Andrew Burn (professor)

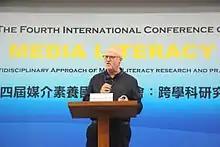
Burn addressing the International Media Literacy conference, Hong Kong, 2015

Andrew Burn (born 1954) is an English professor and media theorist. He works in the fields of media arts education, multimodality and play, and for the development of the theory of the Kineikonic Mode. He is Emeritus professor of Media at the UCL Institute of Education.